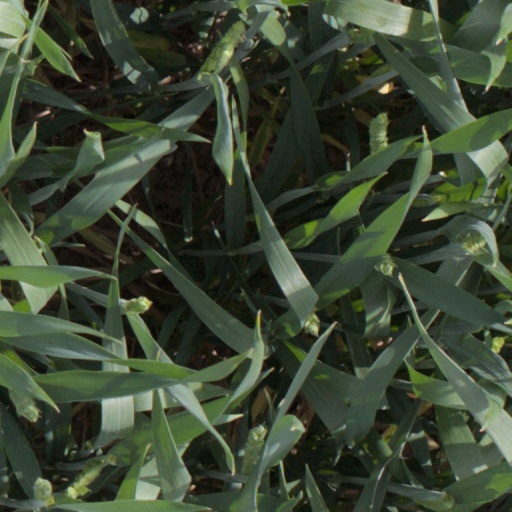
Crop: wheat